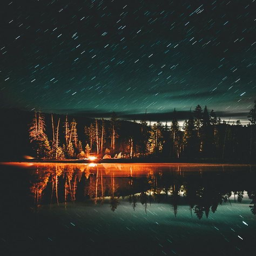
nothing better than seeing the stars .